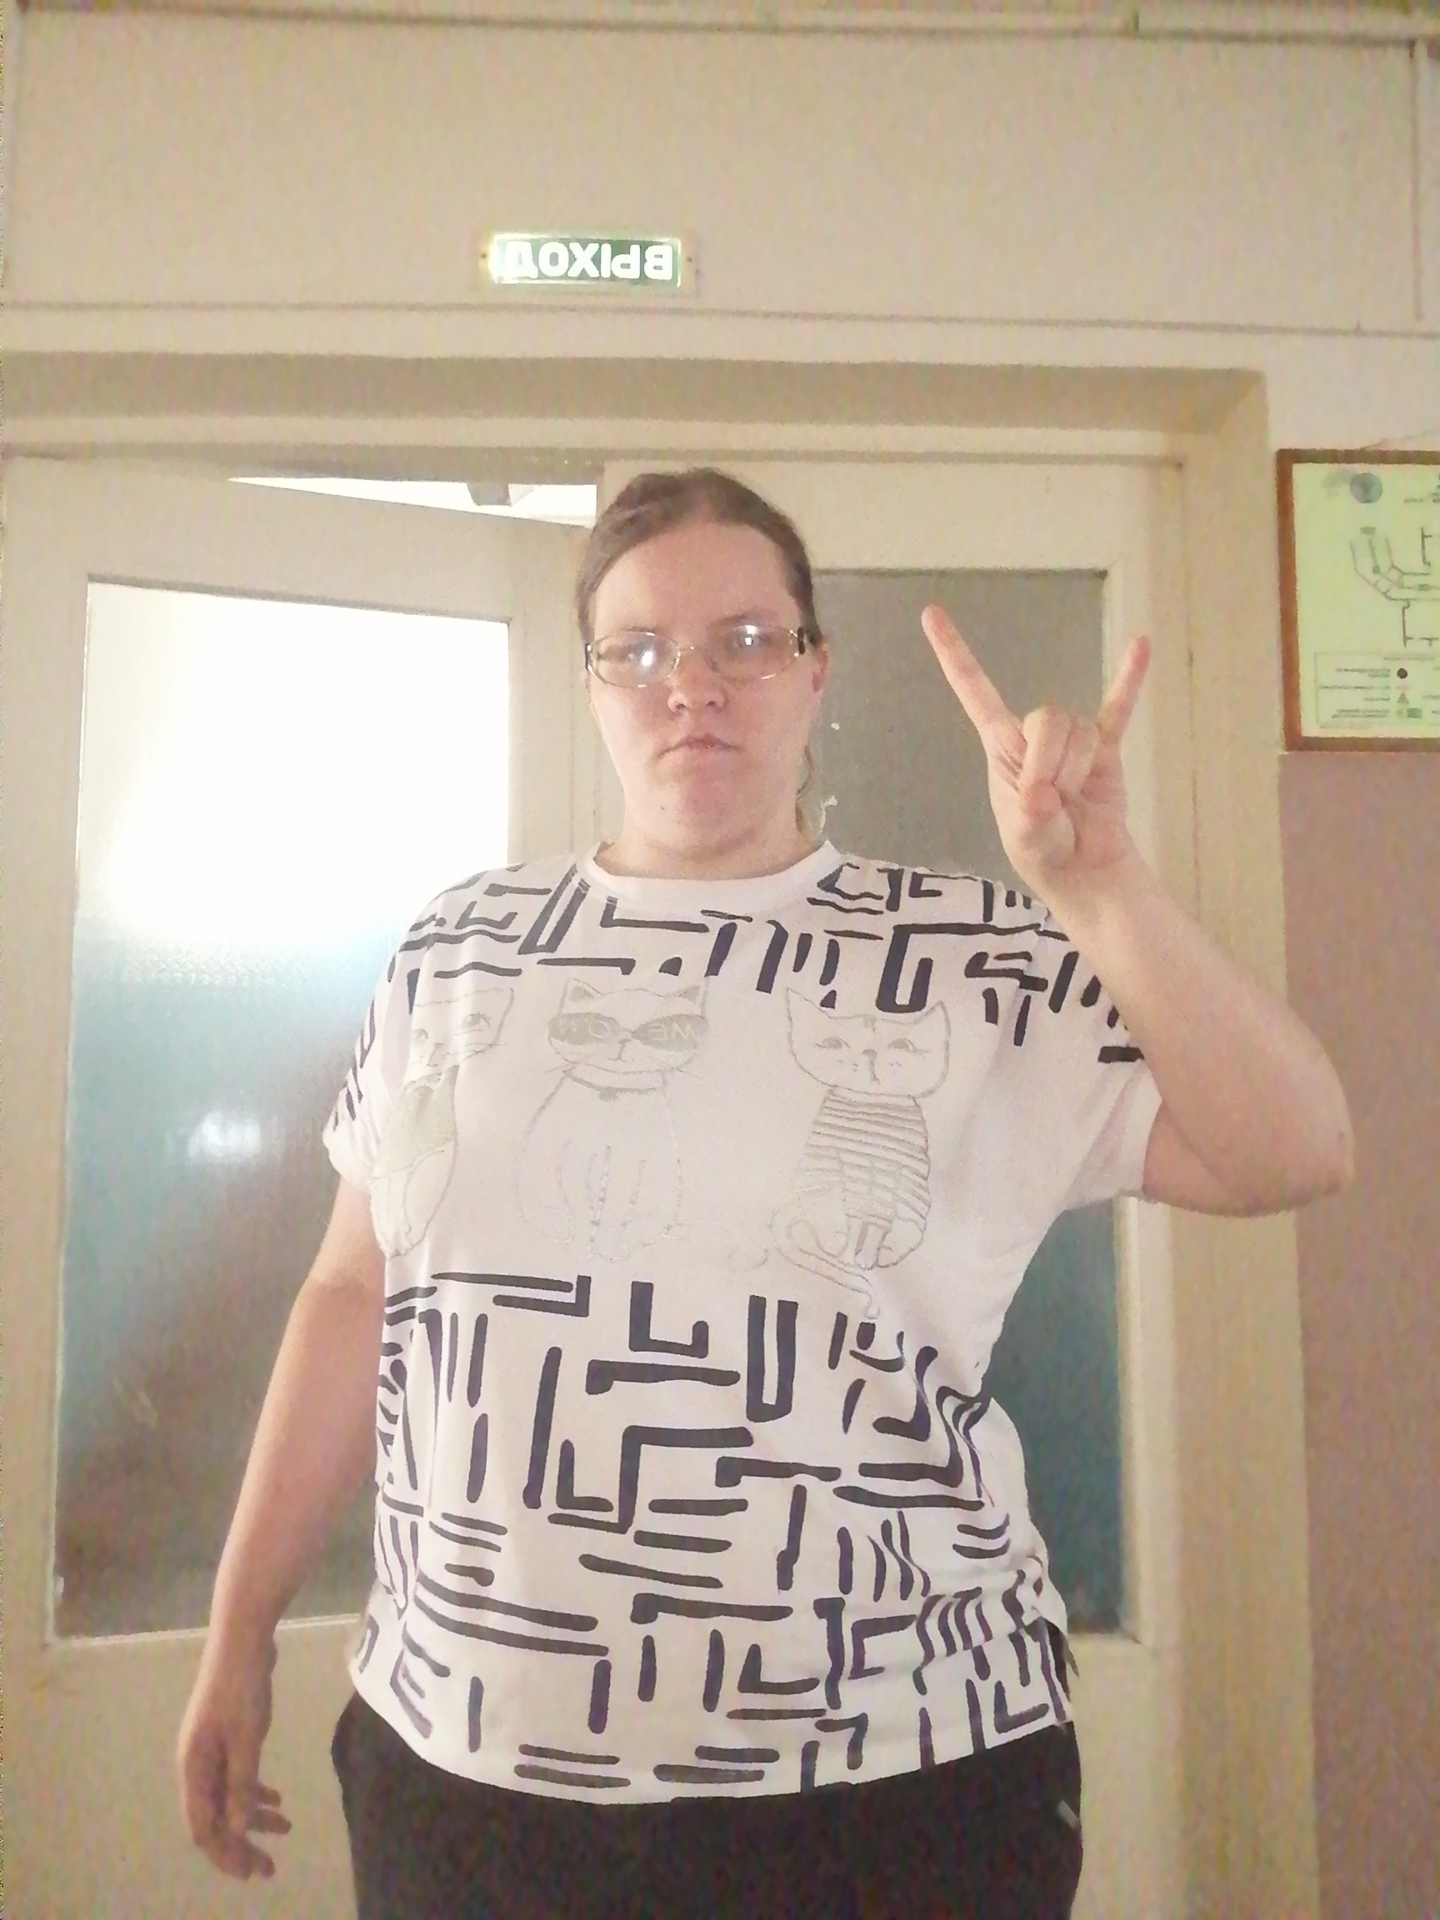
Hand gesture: rock